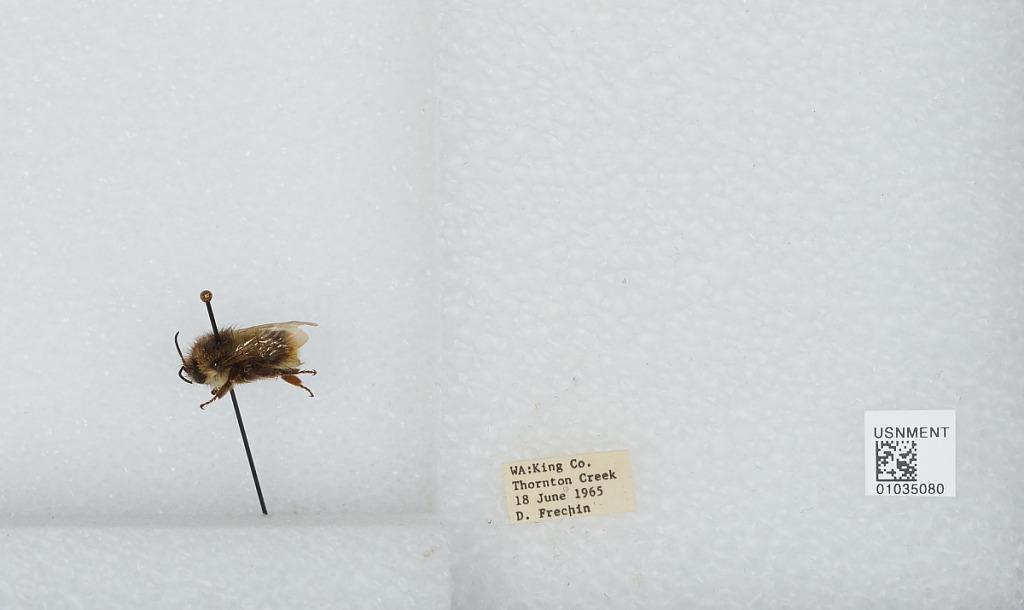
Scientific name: Bombus (Pyrobombus) mixtus Cresson
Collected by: D. Frechin
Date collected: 1965-6-18
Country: United States
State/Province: Washington
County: King
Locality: Thornton Creek
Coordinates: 47.7031, -122.309